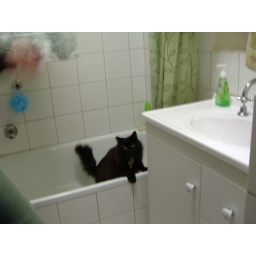
proof that the cat sits in the bath when i'm not around.